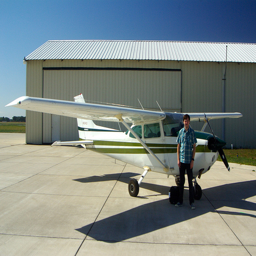
A man standing in front of a small airplane.
a man standing next to a small aircraft
A man standing beside a small white and green airplane.
A man standing next to a small airplane.
a airplane that is parked on a  runway